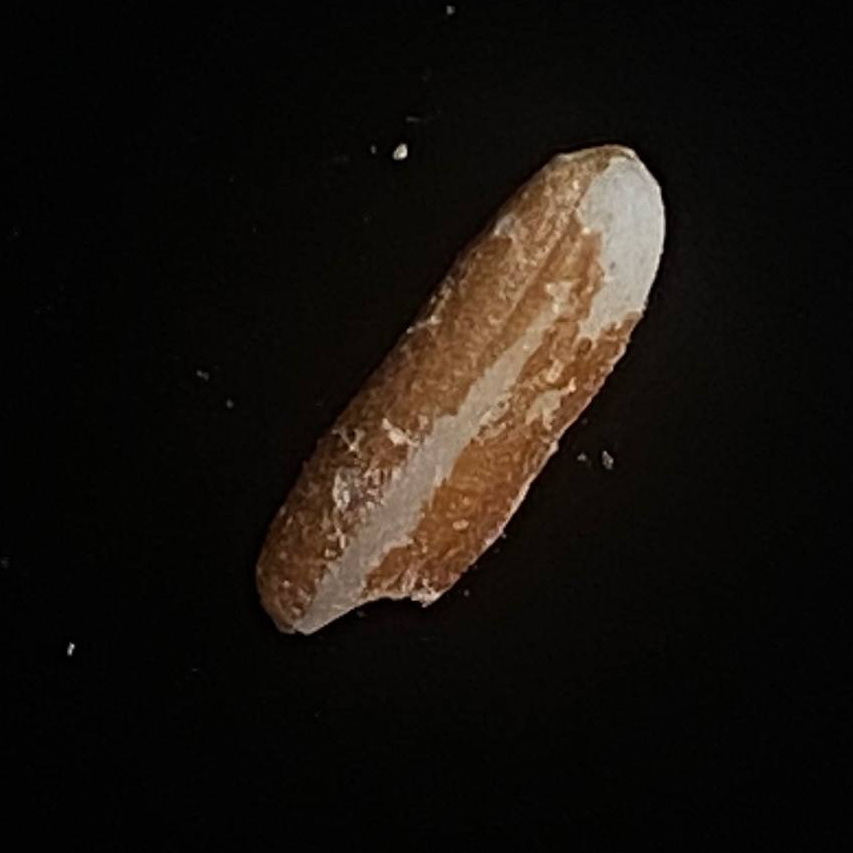
Rice variety: Lal_Binni